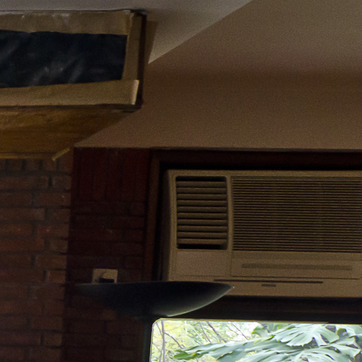
Material: plastic